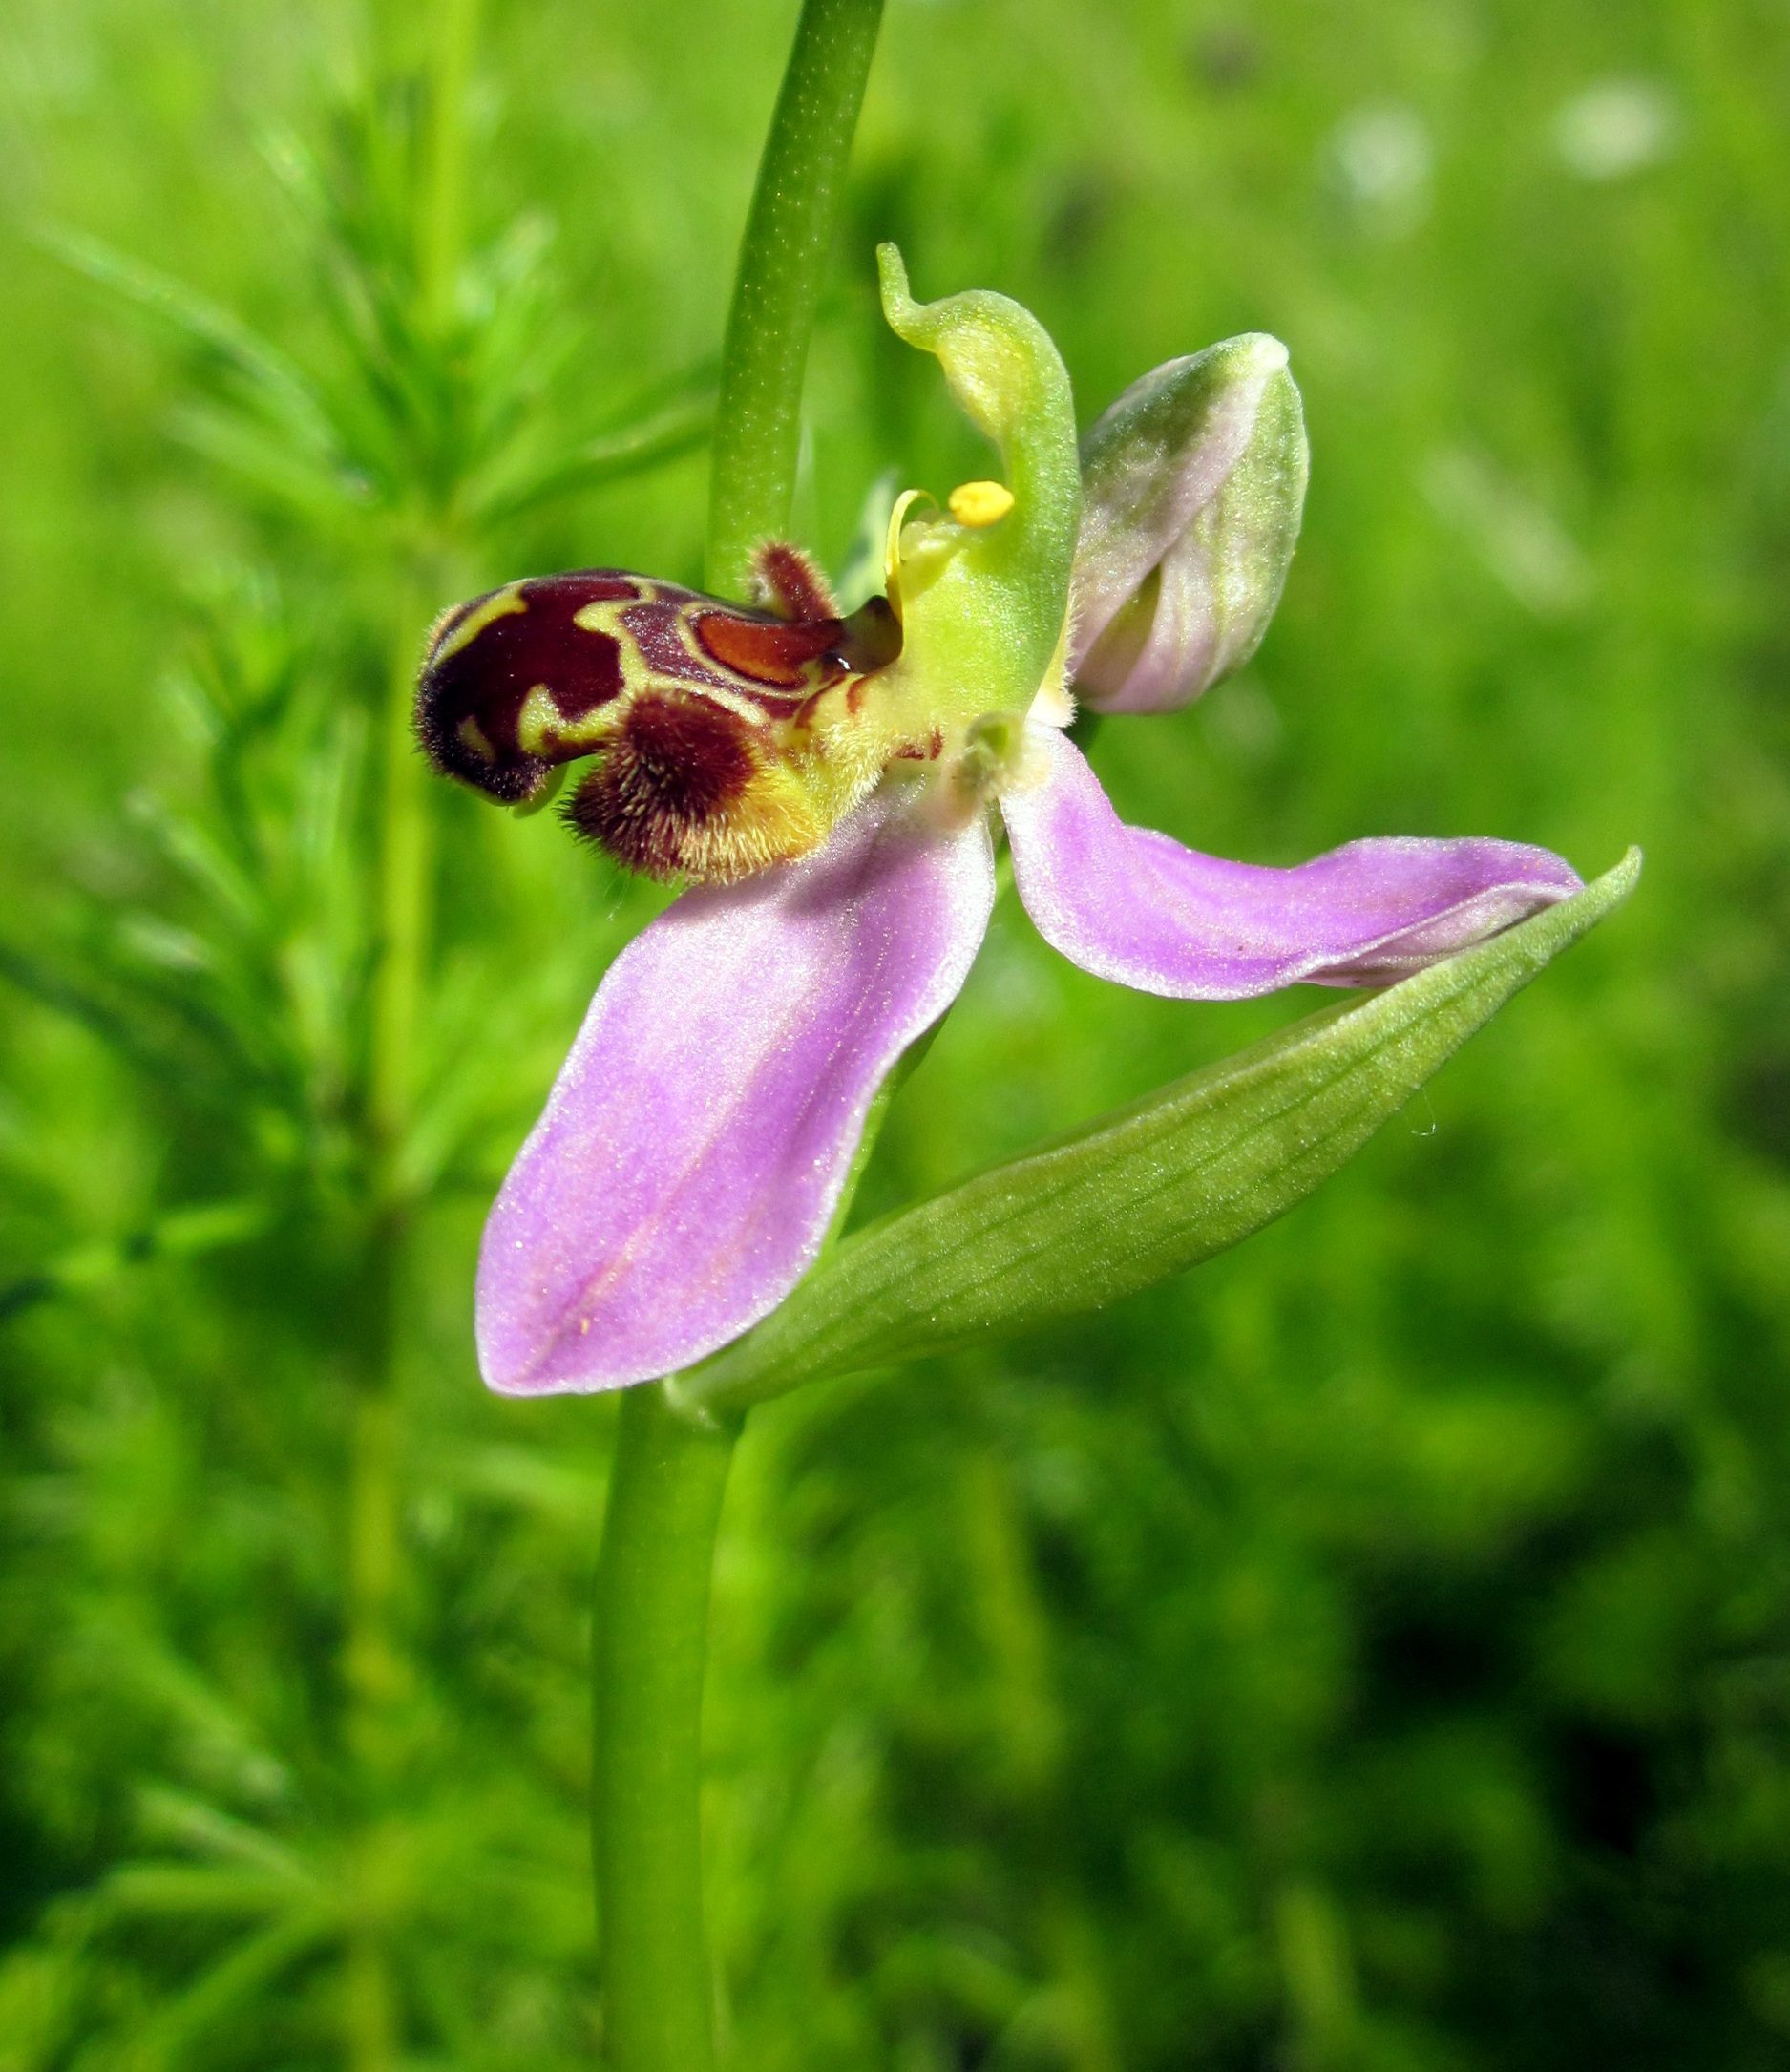
nature, plant, meadow, flower, purple, petal, wild, botany, pink, flora, orchid, wildflower, single, exotic, ophrys, rare, macro photography, flowering plant, bee orchid, apifera, land plant, dayflower family, fly orchid